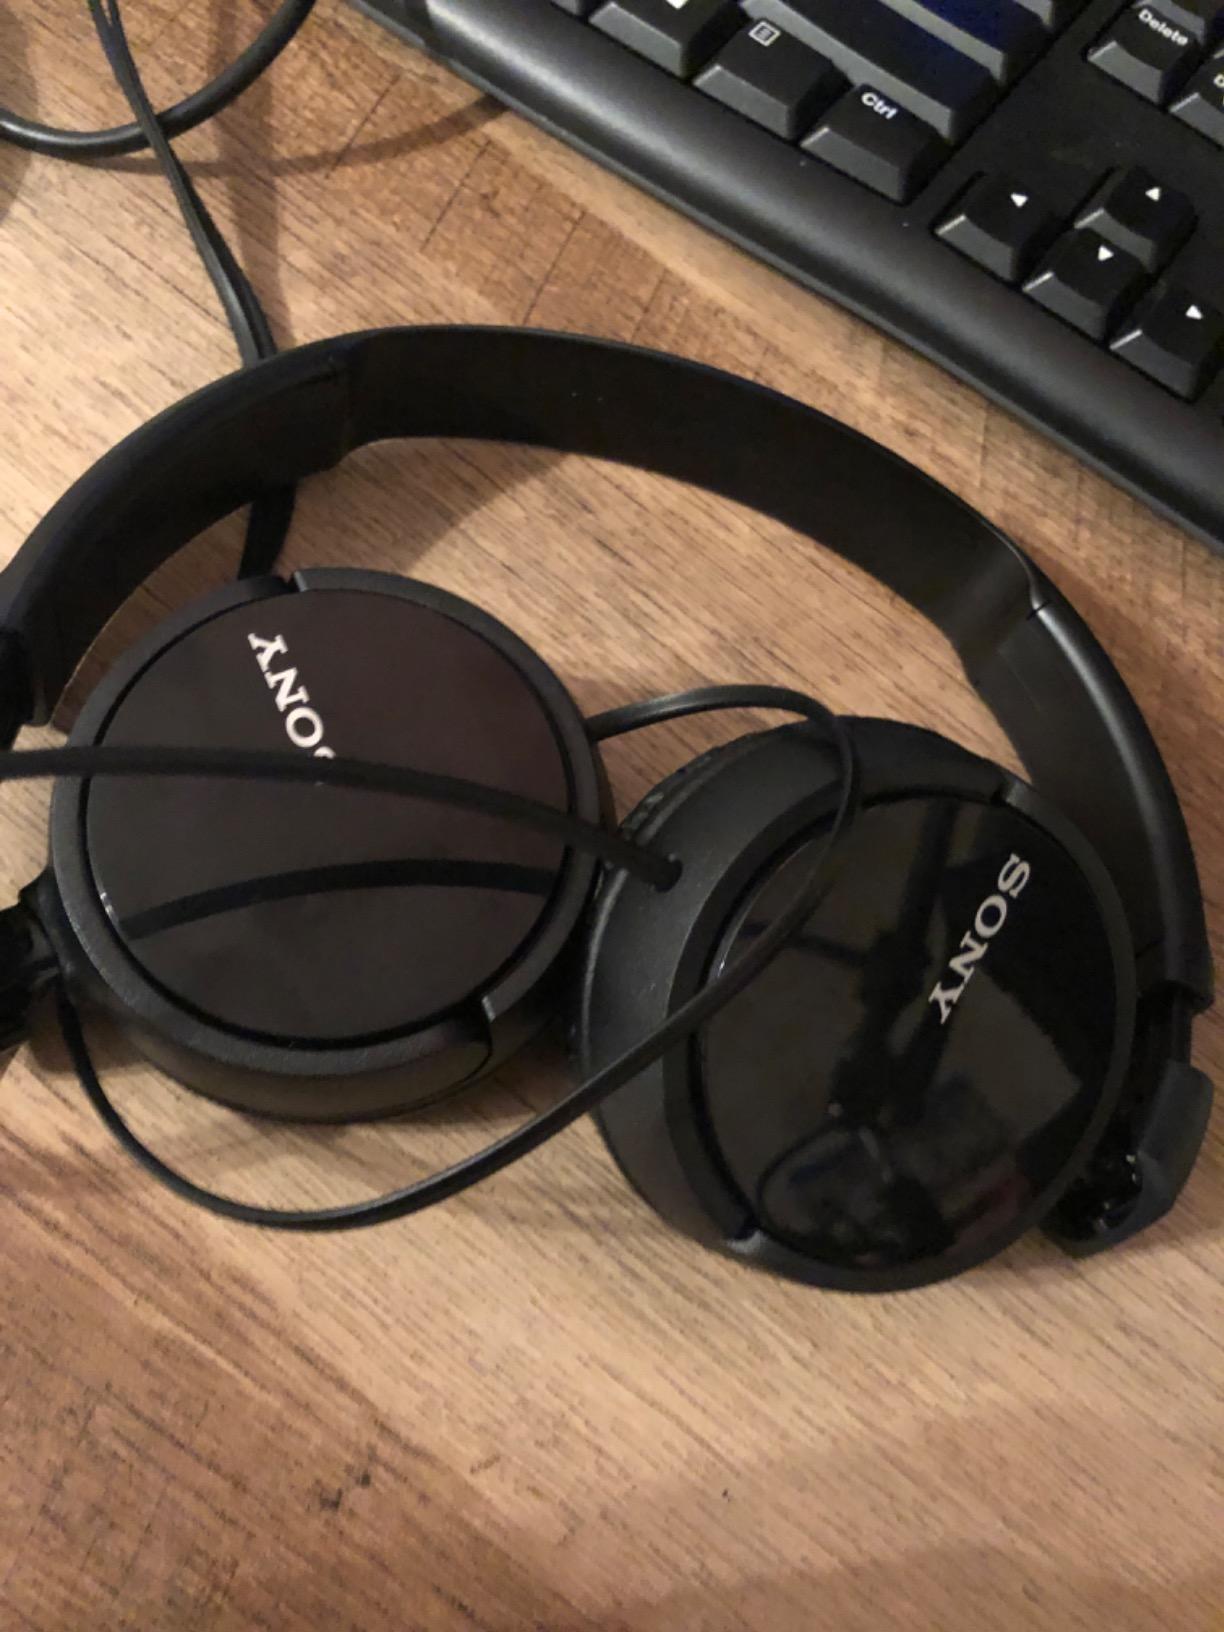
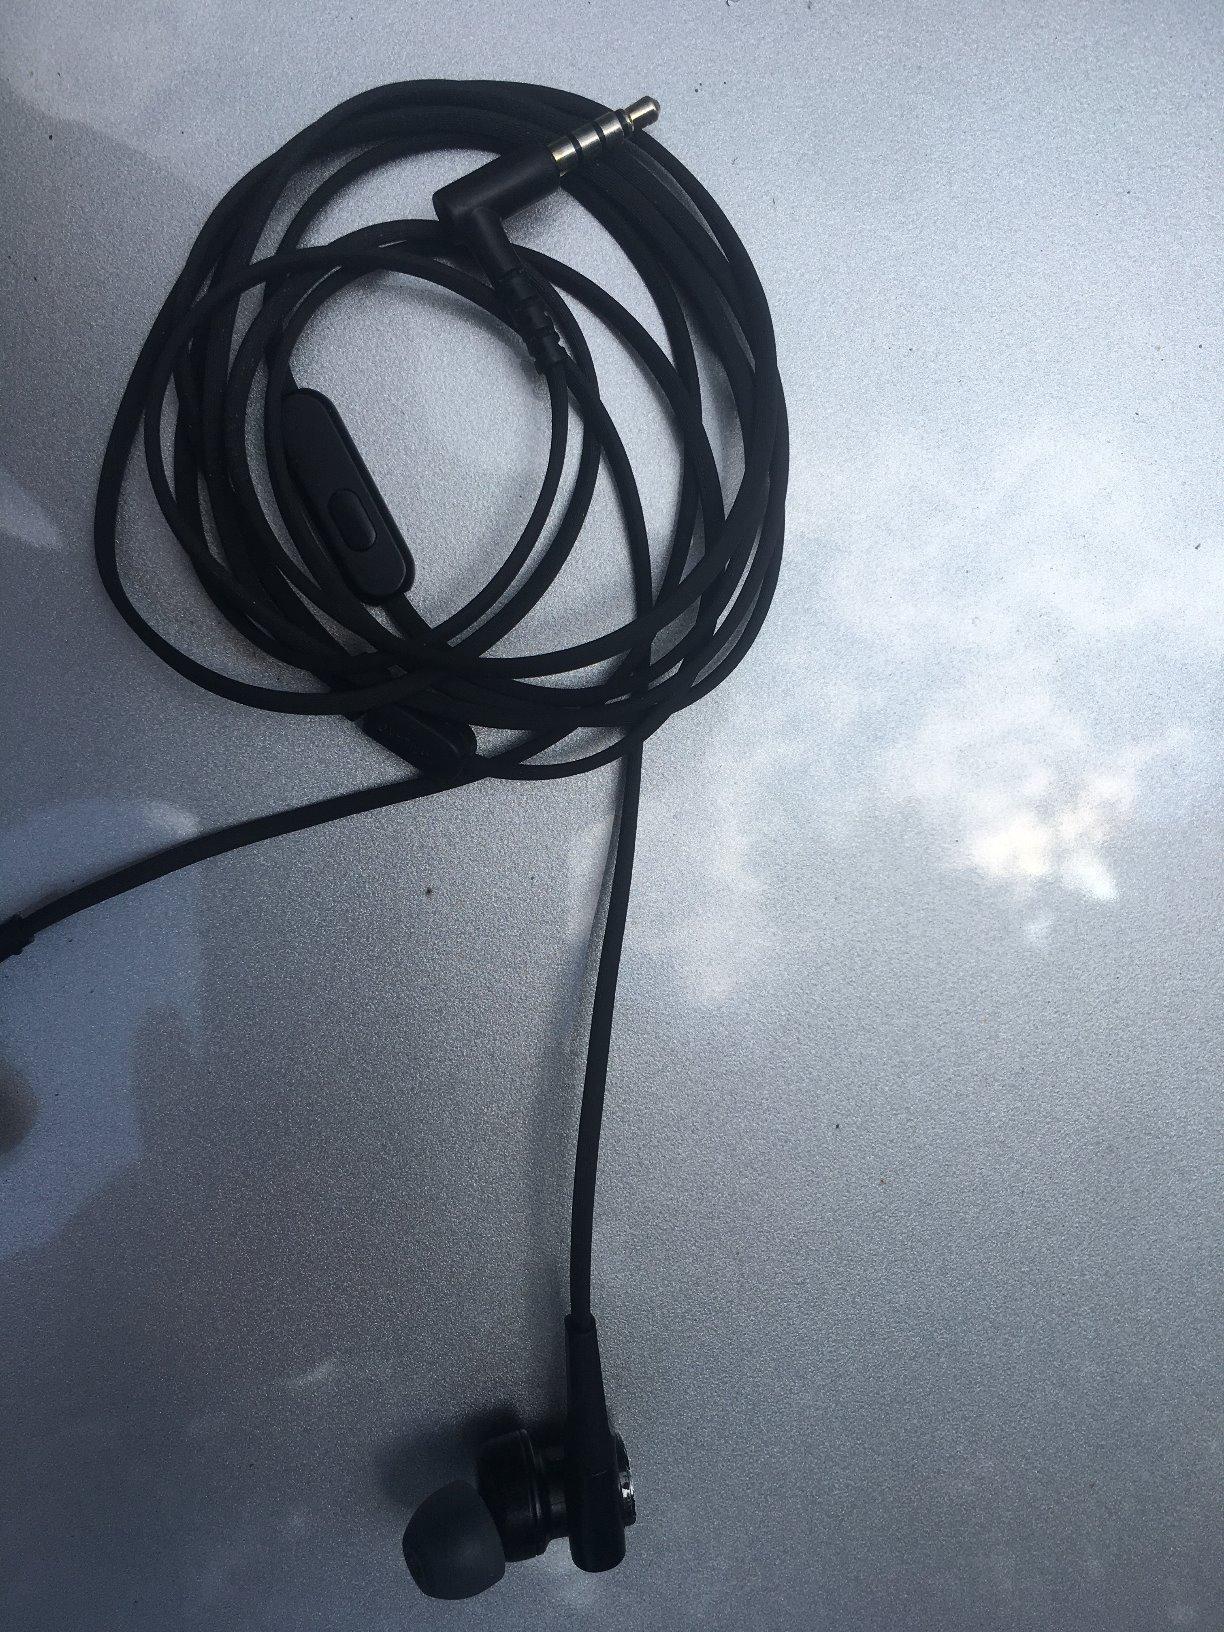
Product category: headphones
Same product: no